Béjaïa

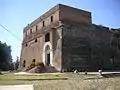
Bordj Moussa

Seen by the Umayyad Arab conquerors who came from Kairouan, the mountains around Béjaïa were nicknamed ("the enemy") to designate the stubborn resistance they were the seat of. Information on this period is scattered, or contradictory; it seems that the city was conquered relatively late, around the year 708. An unlikely hypothesis would have it that the name Béjaïa comes from this period from the Arabic word ("the remains, the survivors") because it would have served as a fallback for the Christian and Jewish populations of Constantine and Sétif. According to Ibn Khaldun, the name Béjaïa would rather come from that of the tribe that inhabited the city: the "Bedjaïa".